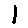
Label: 1